Nové Hrady (Ústí nad Orlicí District)

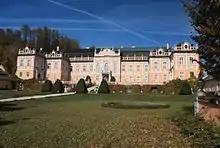
Nové Hrady Castle

After the settlement was founded, it was called Boží Dům (i.e. "God's house") after the first church built in the area. When the old castle was replaced by a new one, the village was renamed Nové Hrady (literally "new castles").